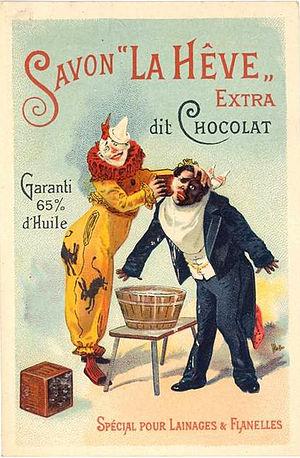
Chocolat — nom de scène de Rafael — est un clown né entre 1865 et 1868 à Cuba, et mort le 4 novembre 1917 à Bordeaux. Star exotique du spectacle français de la Belle Époque, cet artiste noir a sombré dans l'oubli avant que des œuvres artistiques et livres ne le remettent en lumière, surtout à partir des années 2010.